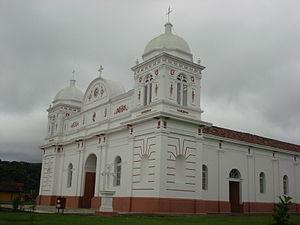
Barva est une petite ville du Costa Rica, située à 3 km au nord d'Heredia, dans la province d'Heredia. Elle fut nommée ainsi en l'honneur de Barvak, un chef indien qui contrôlait la région avant l'arrivée des Espagnols. Elle est divisée en six districts: Barva, Santa Lucía, San José de la Montaña, San Pedro, San Roque, et Puente Salas.